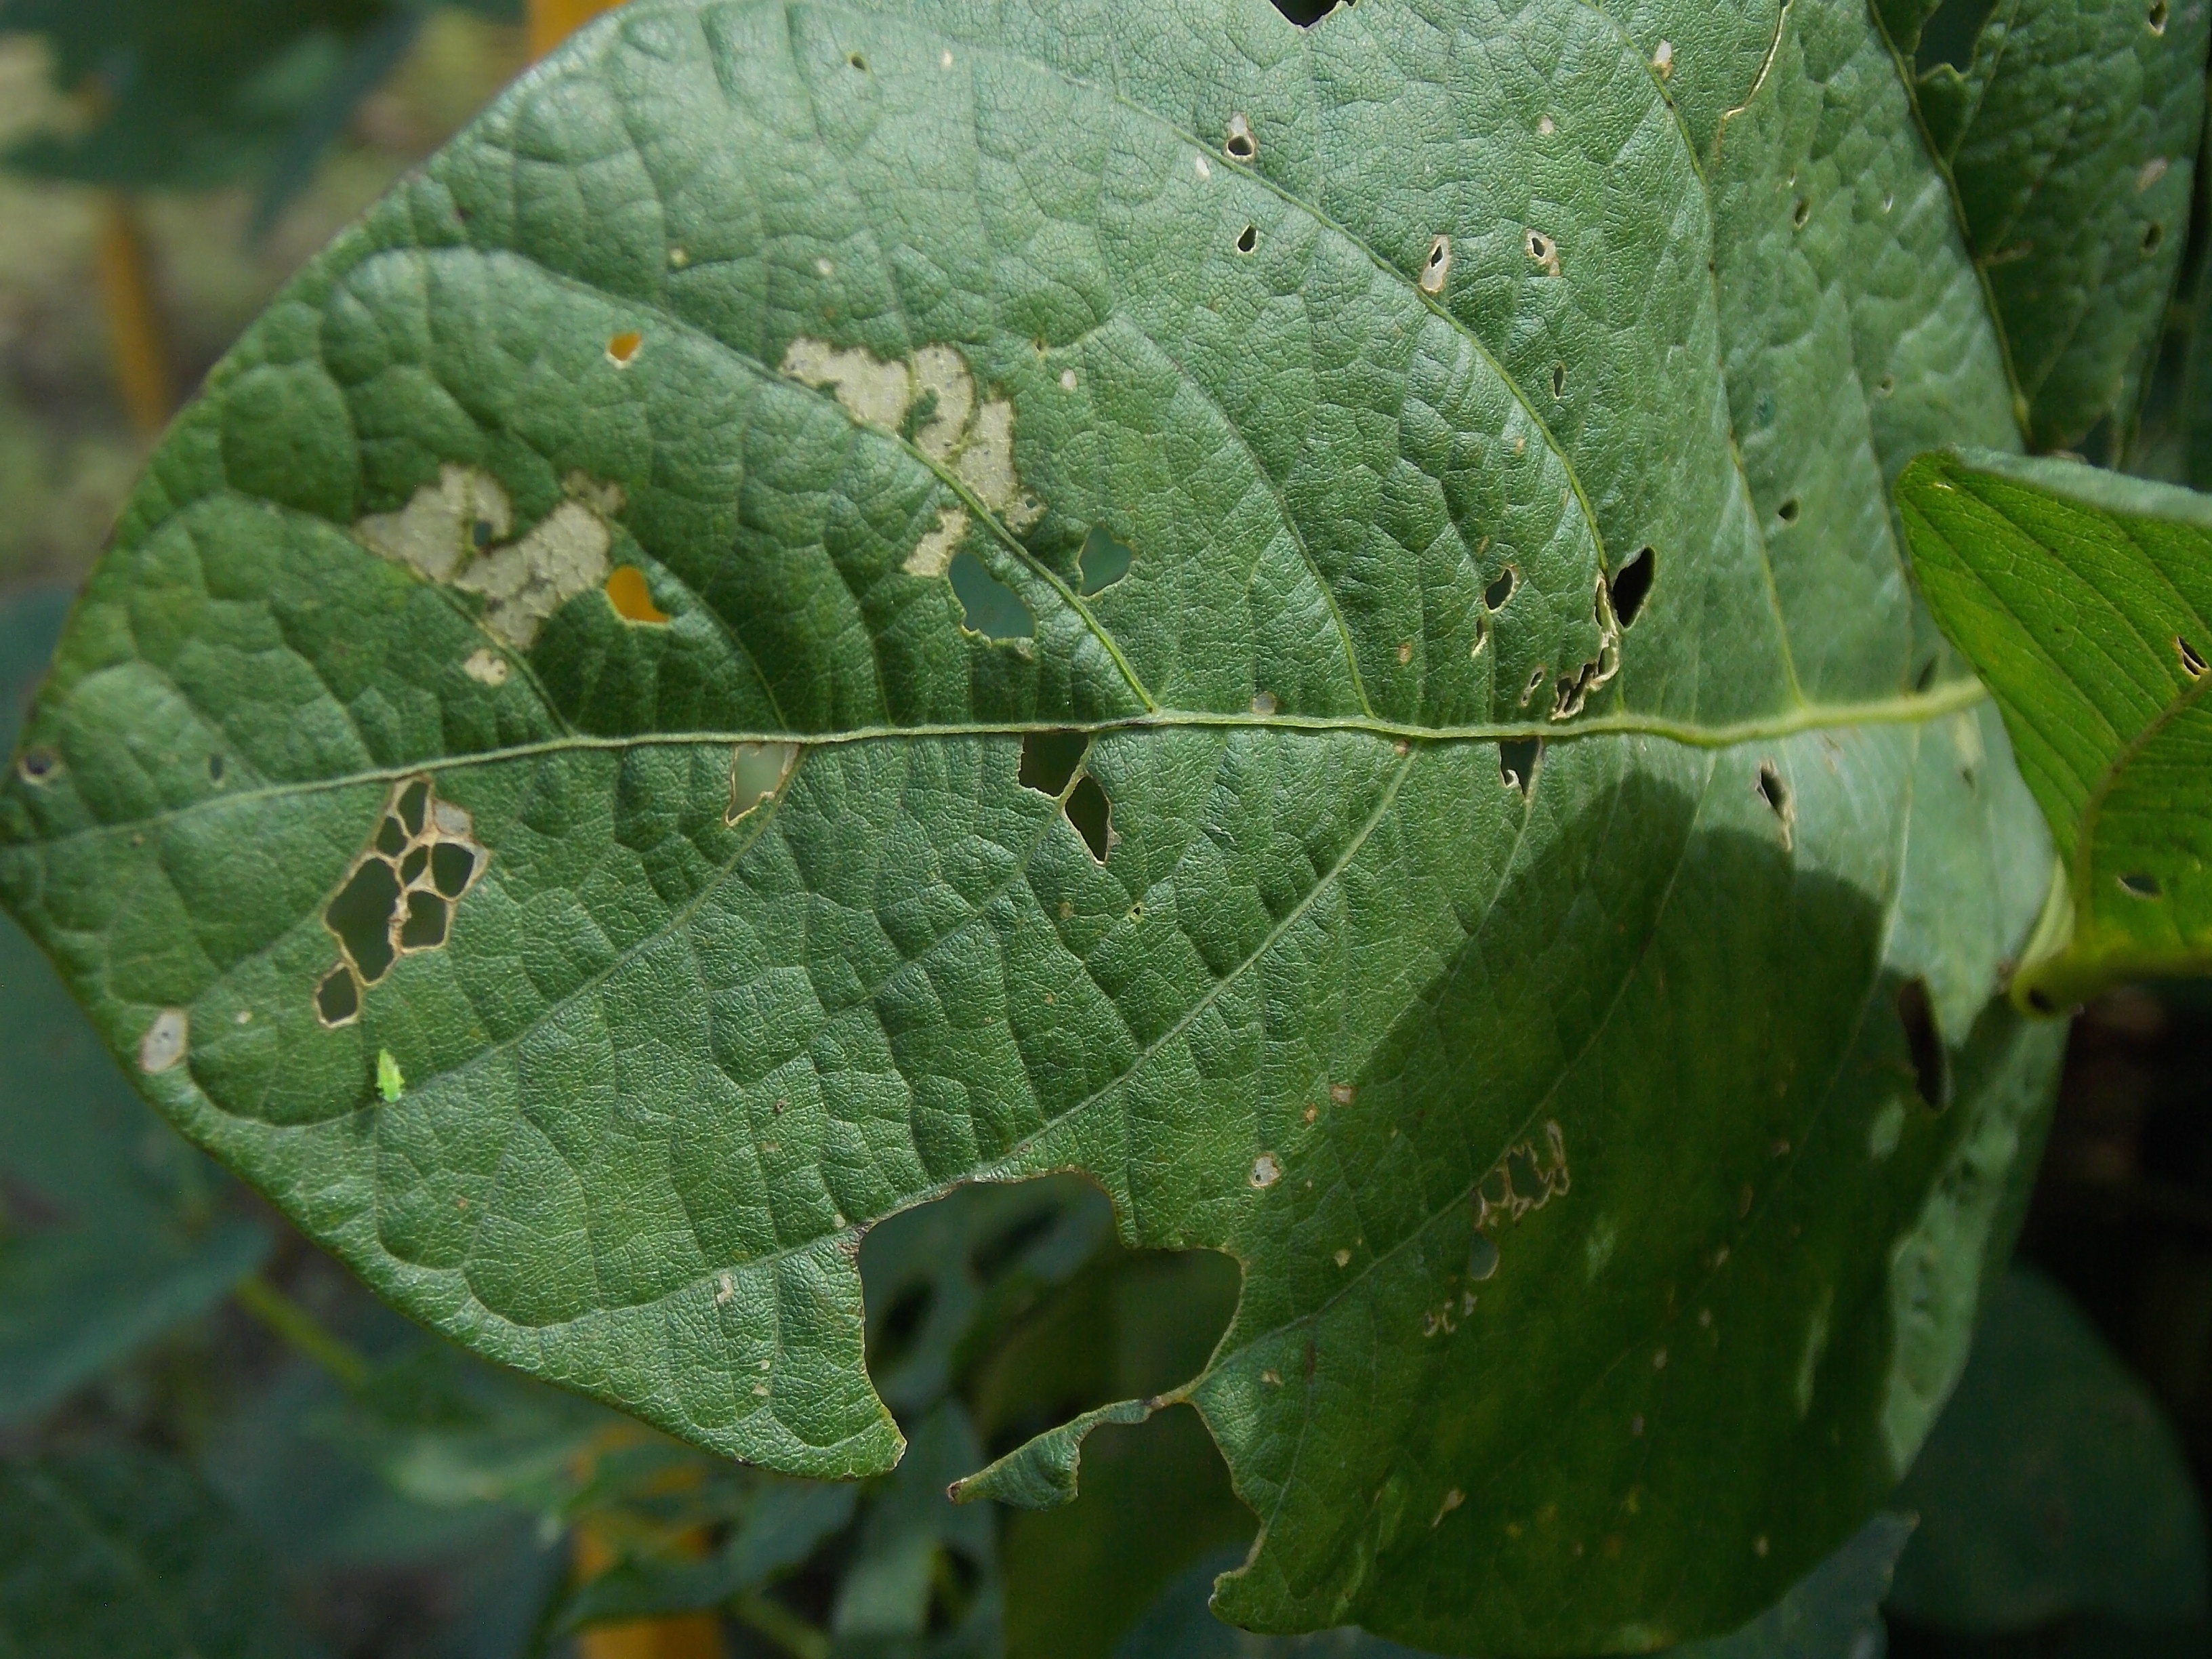
Label: Disease